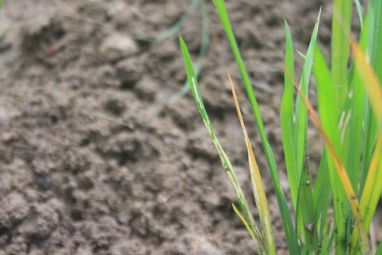
Disease: Tungro